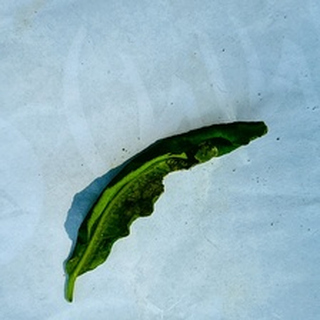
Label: lemon_curl_virus